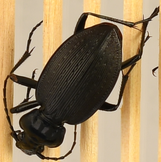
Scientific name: Carabus goryi
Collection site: Mountain Lake Biological Station NEON (MLBS), plot MLBS_009